Ray Meagher

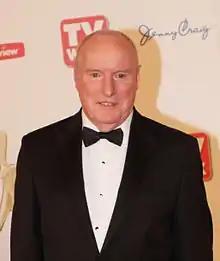

Raymond Francis Meagher (born 4 July 1944) is an Australian actor, who has appeared in Australian film and television since the mid-1970s. He is notable as the longest continuing performer in an Australian television role, portraying Alf Stewart on "Home and Away", having played the role since the first episode in 1988. Meagher won a Gold Logie Award for his role in "Home and Away" in 2010 and has currently played the role of Alf for over 37 years.